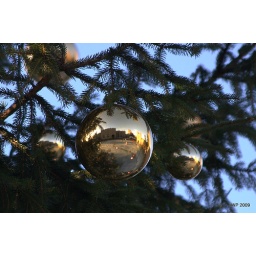
Taken at Warwick Castle with the main building reflected in the large glass ornaments in their Christmas Tree